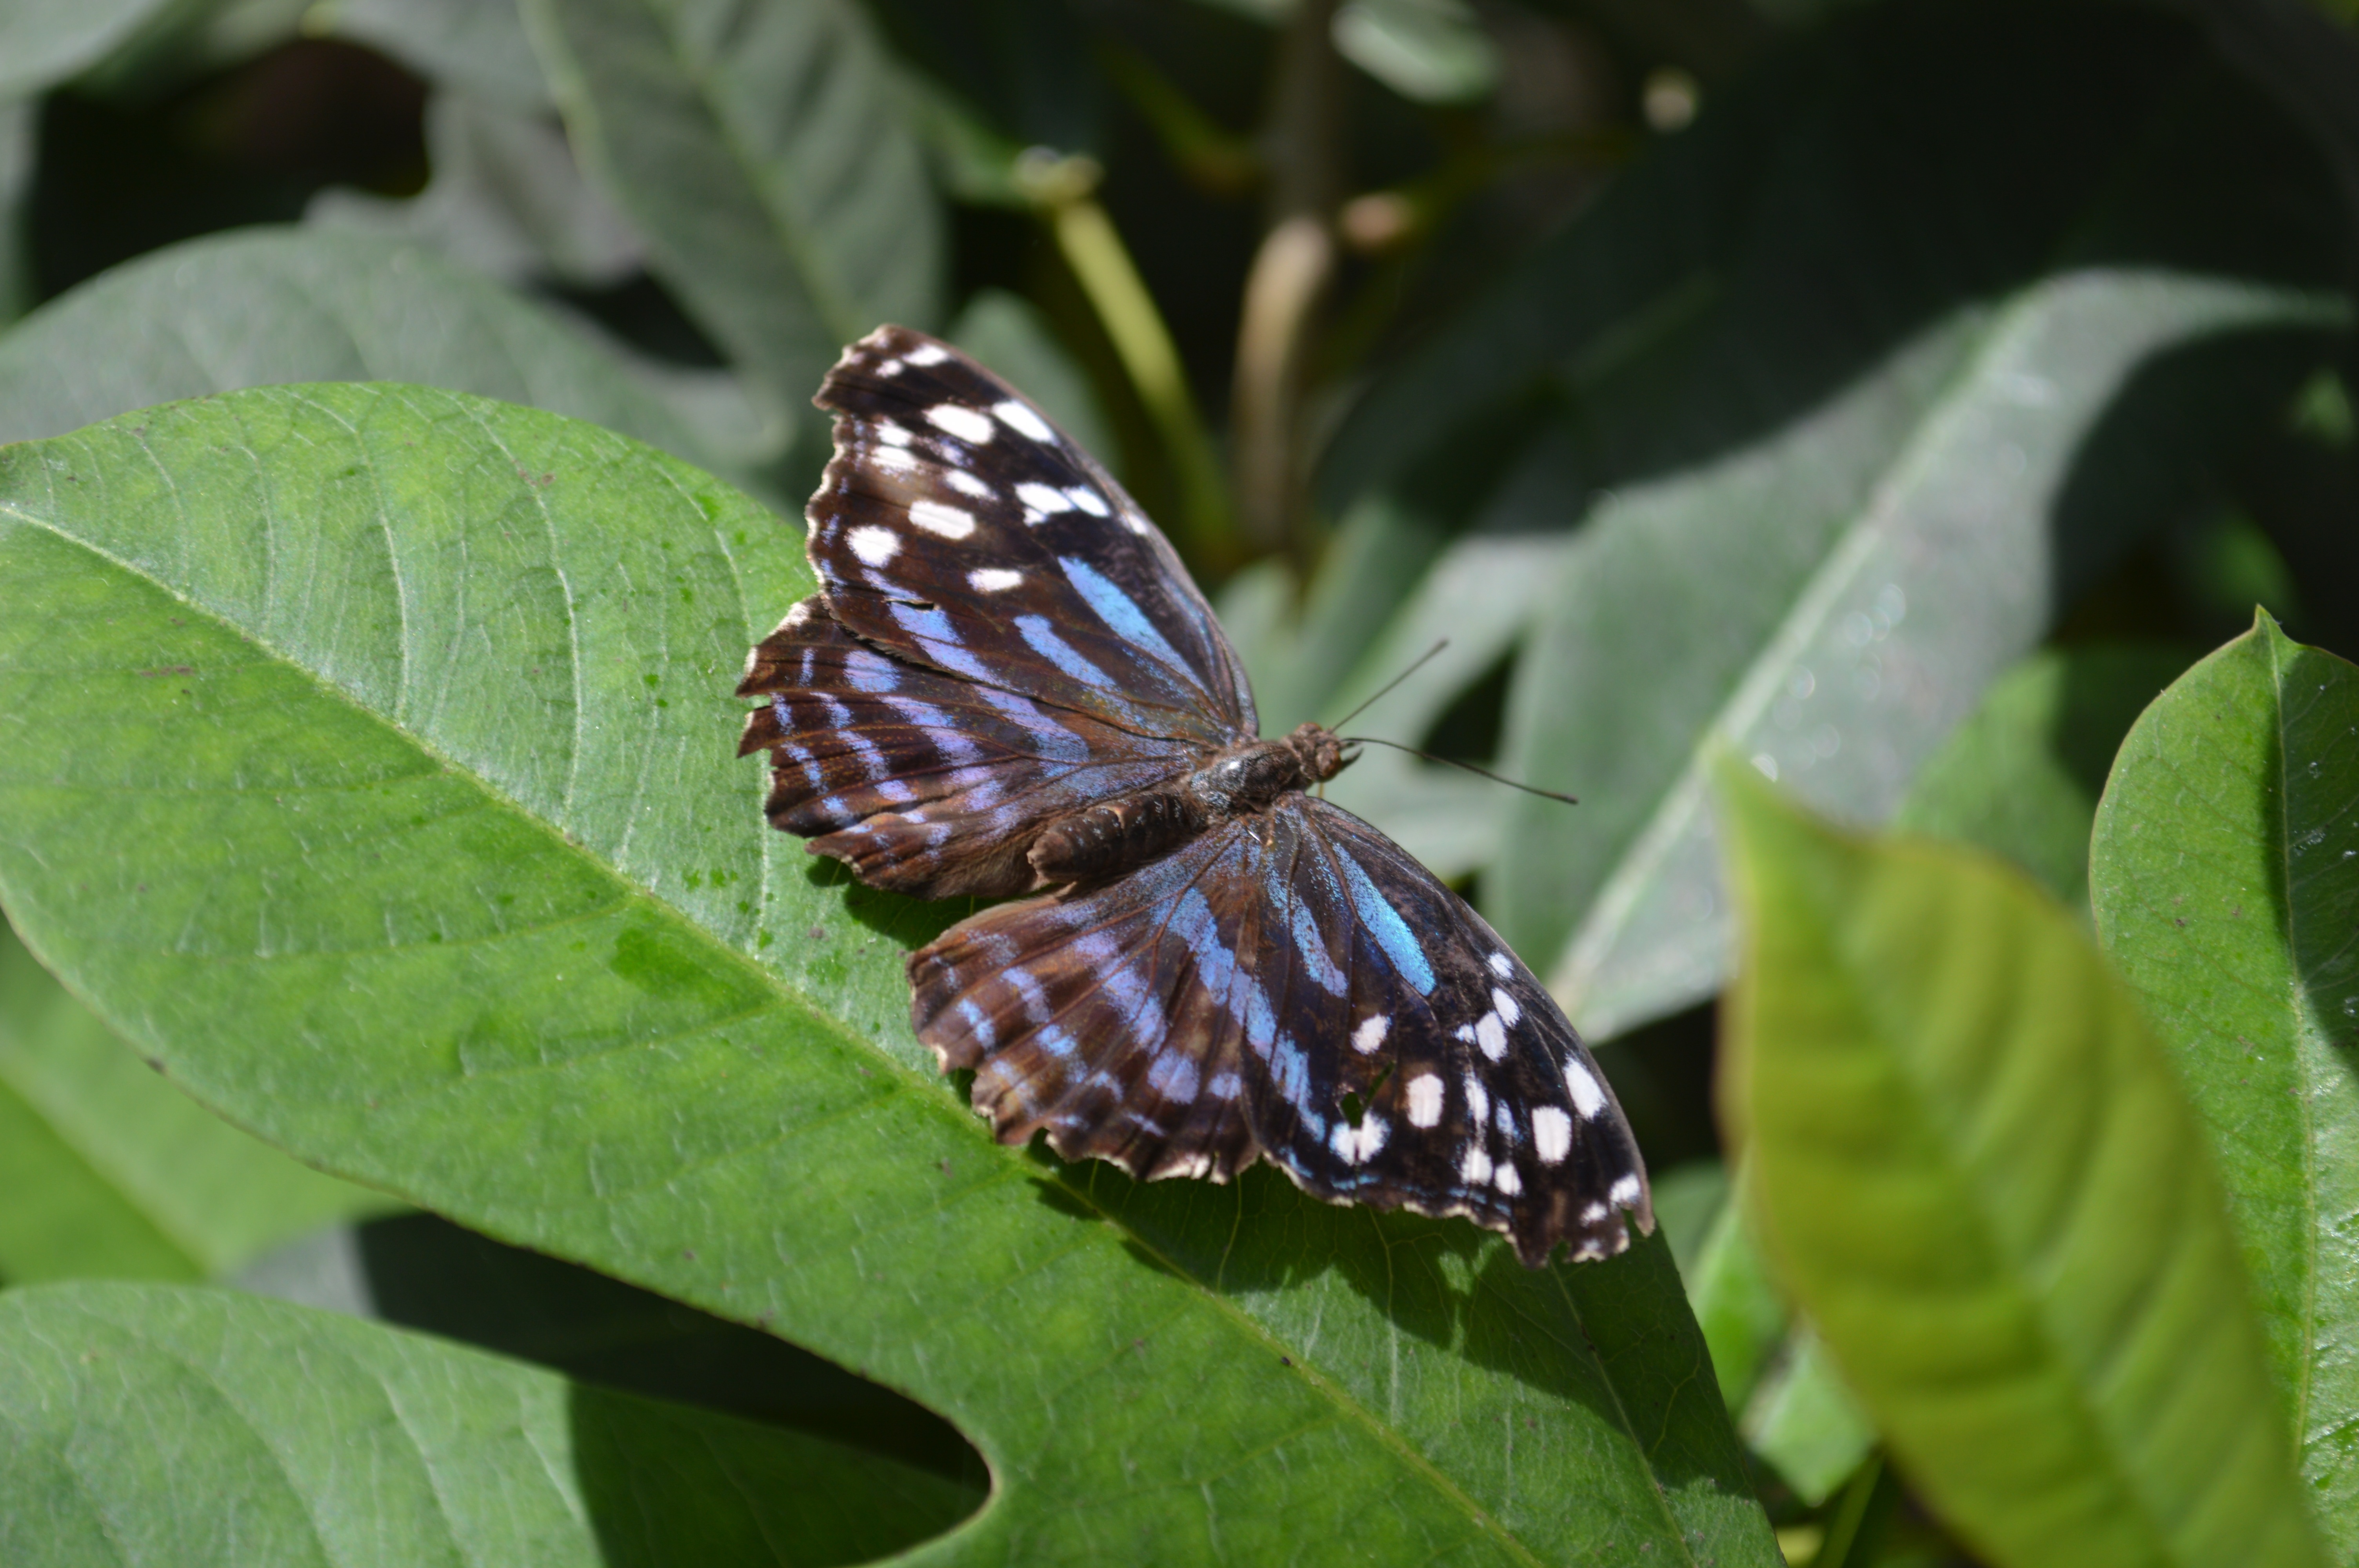
nature, wing, leaf, flower, fly, insect, bug, botany, blue, butterfly, black, fauna, invertebrate, striped, close up, monarch butterfly, outstretched, spotted, mexico, wings, rainforest, stripes, spots, south america, ecosystem, mexican, macro photography, arthropod, pollinator, central america, moths and butterflies, lycaenid, brush footed butterfly, myscelia ethusa, mexican blue wing, ethusa, myscelia